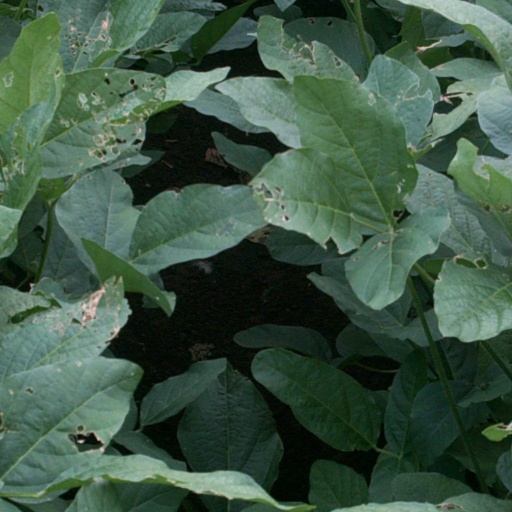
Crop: soybean